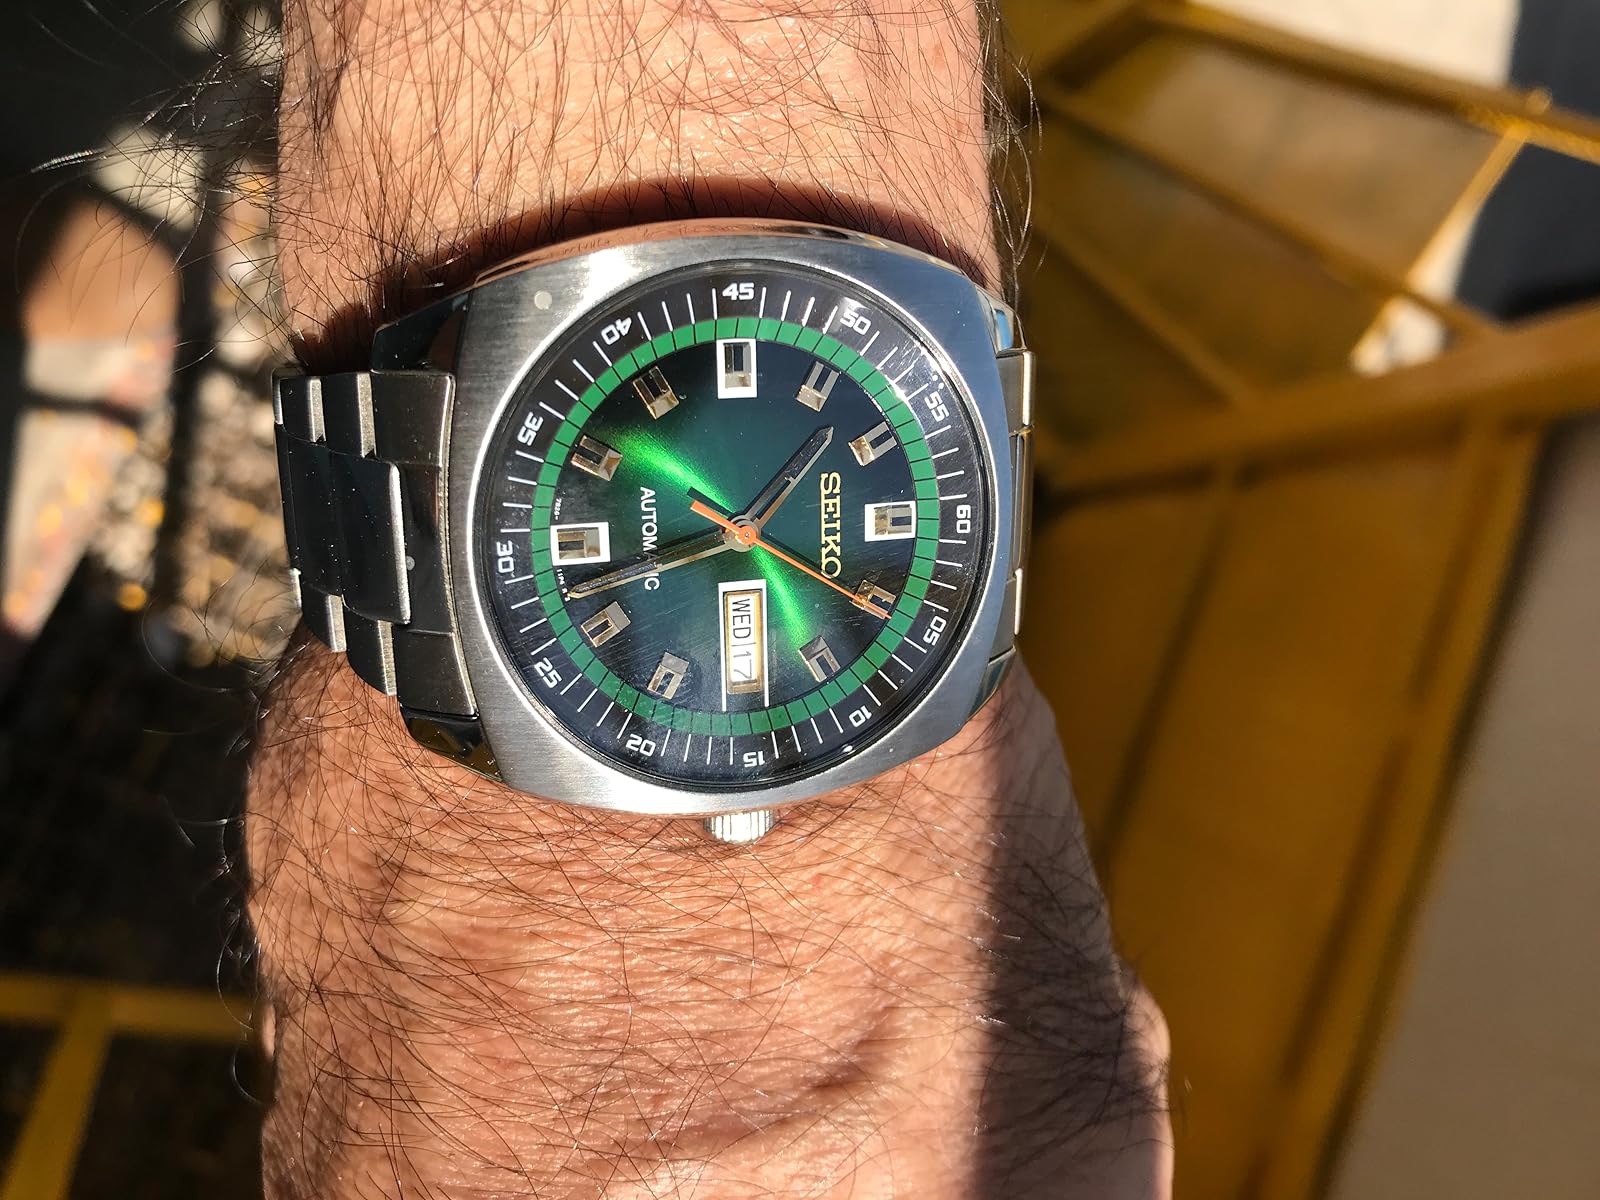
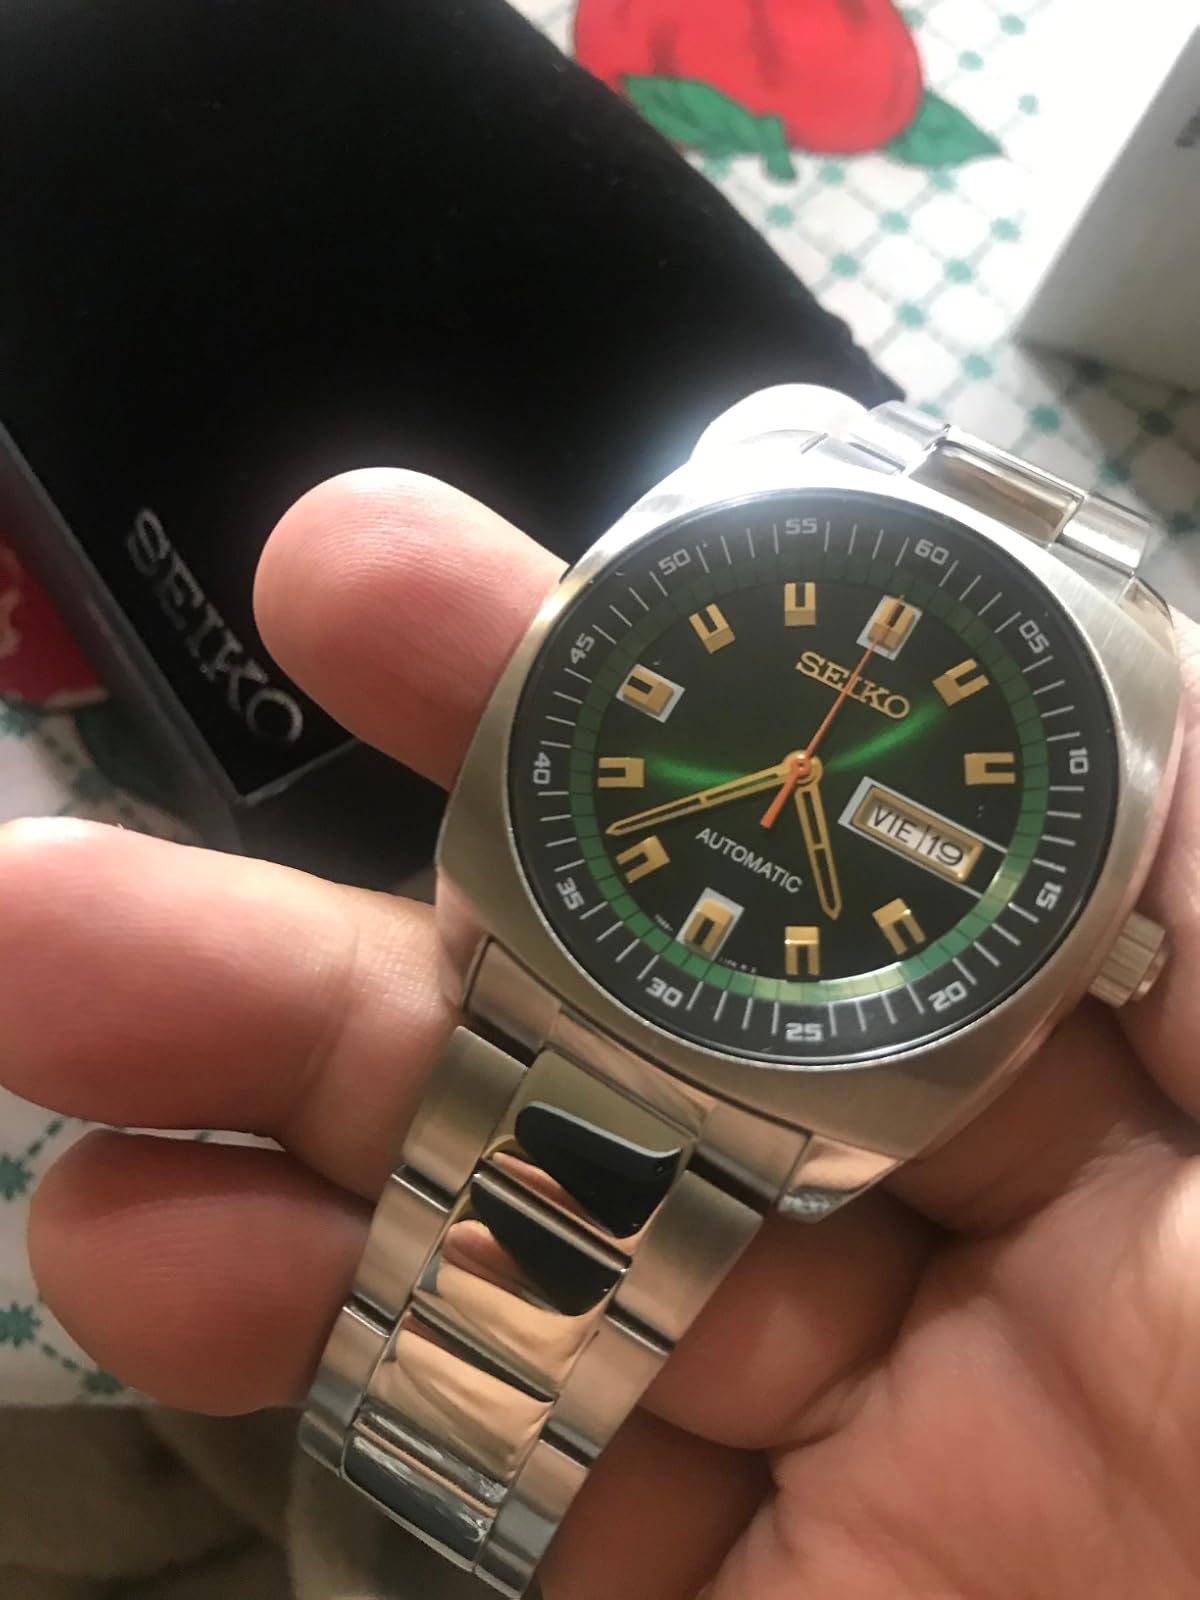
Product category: accessories_watch
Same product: yes